Jelenia Góra Valley

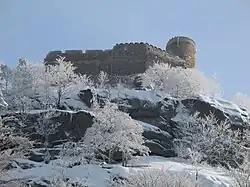
Kynast (Polish: Chojnik), built ca. 1292, Schaffgotsch family seat after 1360

Already in the 12th century the Polish kingdom built several strongholds against Bohemia near Jelenia Gora valley, such as Nowo Grodziec or Swiny. After Boleslaw I initiated the Ostsiedlung in Silesia, the valley was cleared of forests by German colonists beginning in the late 13th century, and several villages and towns were established, among them Hirschberg (Jelenia Góra). During that time the family Schaffgotsch appeared for the first time in the region, and later owned large parts of the valley as well as of the Giant Mountains until their expulsion in 1945. After the forests lost its significance as a natural border against Bohemia the Silesian Piasts of the independent duchy of Jawor-Świdnica built several castles in the valley to secure the border and to protect the new villages. Many fortifications were constructed, especially during the reign of Bolko II, who was in a constant feud with Bohemia.